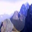
Label: mountain